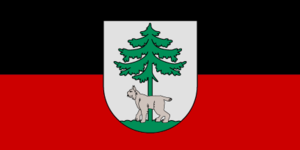
Jēkabpils est une ville du Sud de la Lettonie, située à mi-chemin entre les deux plus grandes villes du pays, Riga et Daugavpils. Elle a le statut de pilseta et elle se situe dans le Jēkabpils rajons où c’est la ville la plus peuplée. Jēkabpils est traversée par la Daugava.